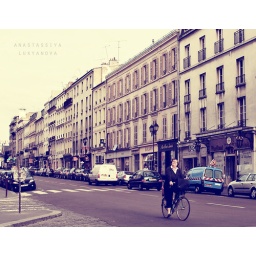
Lady on a bike on a street in Versailles